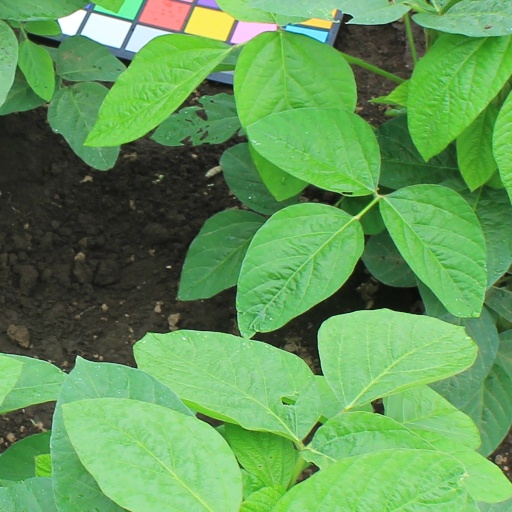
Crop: soybean